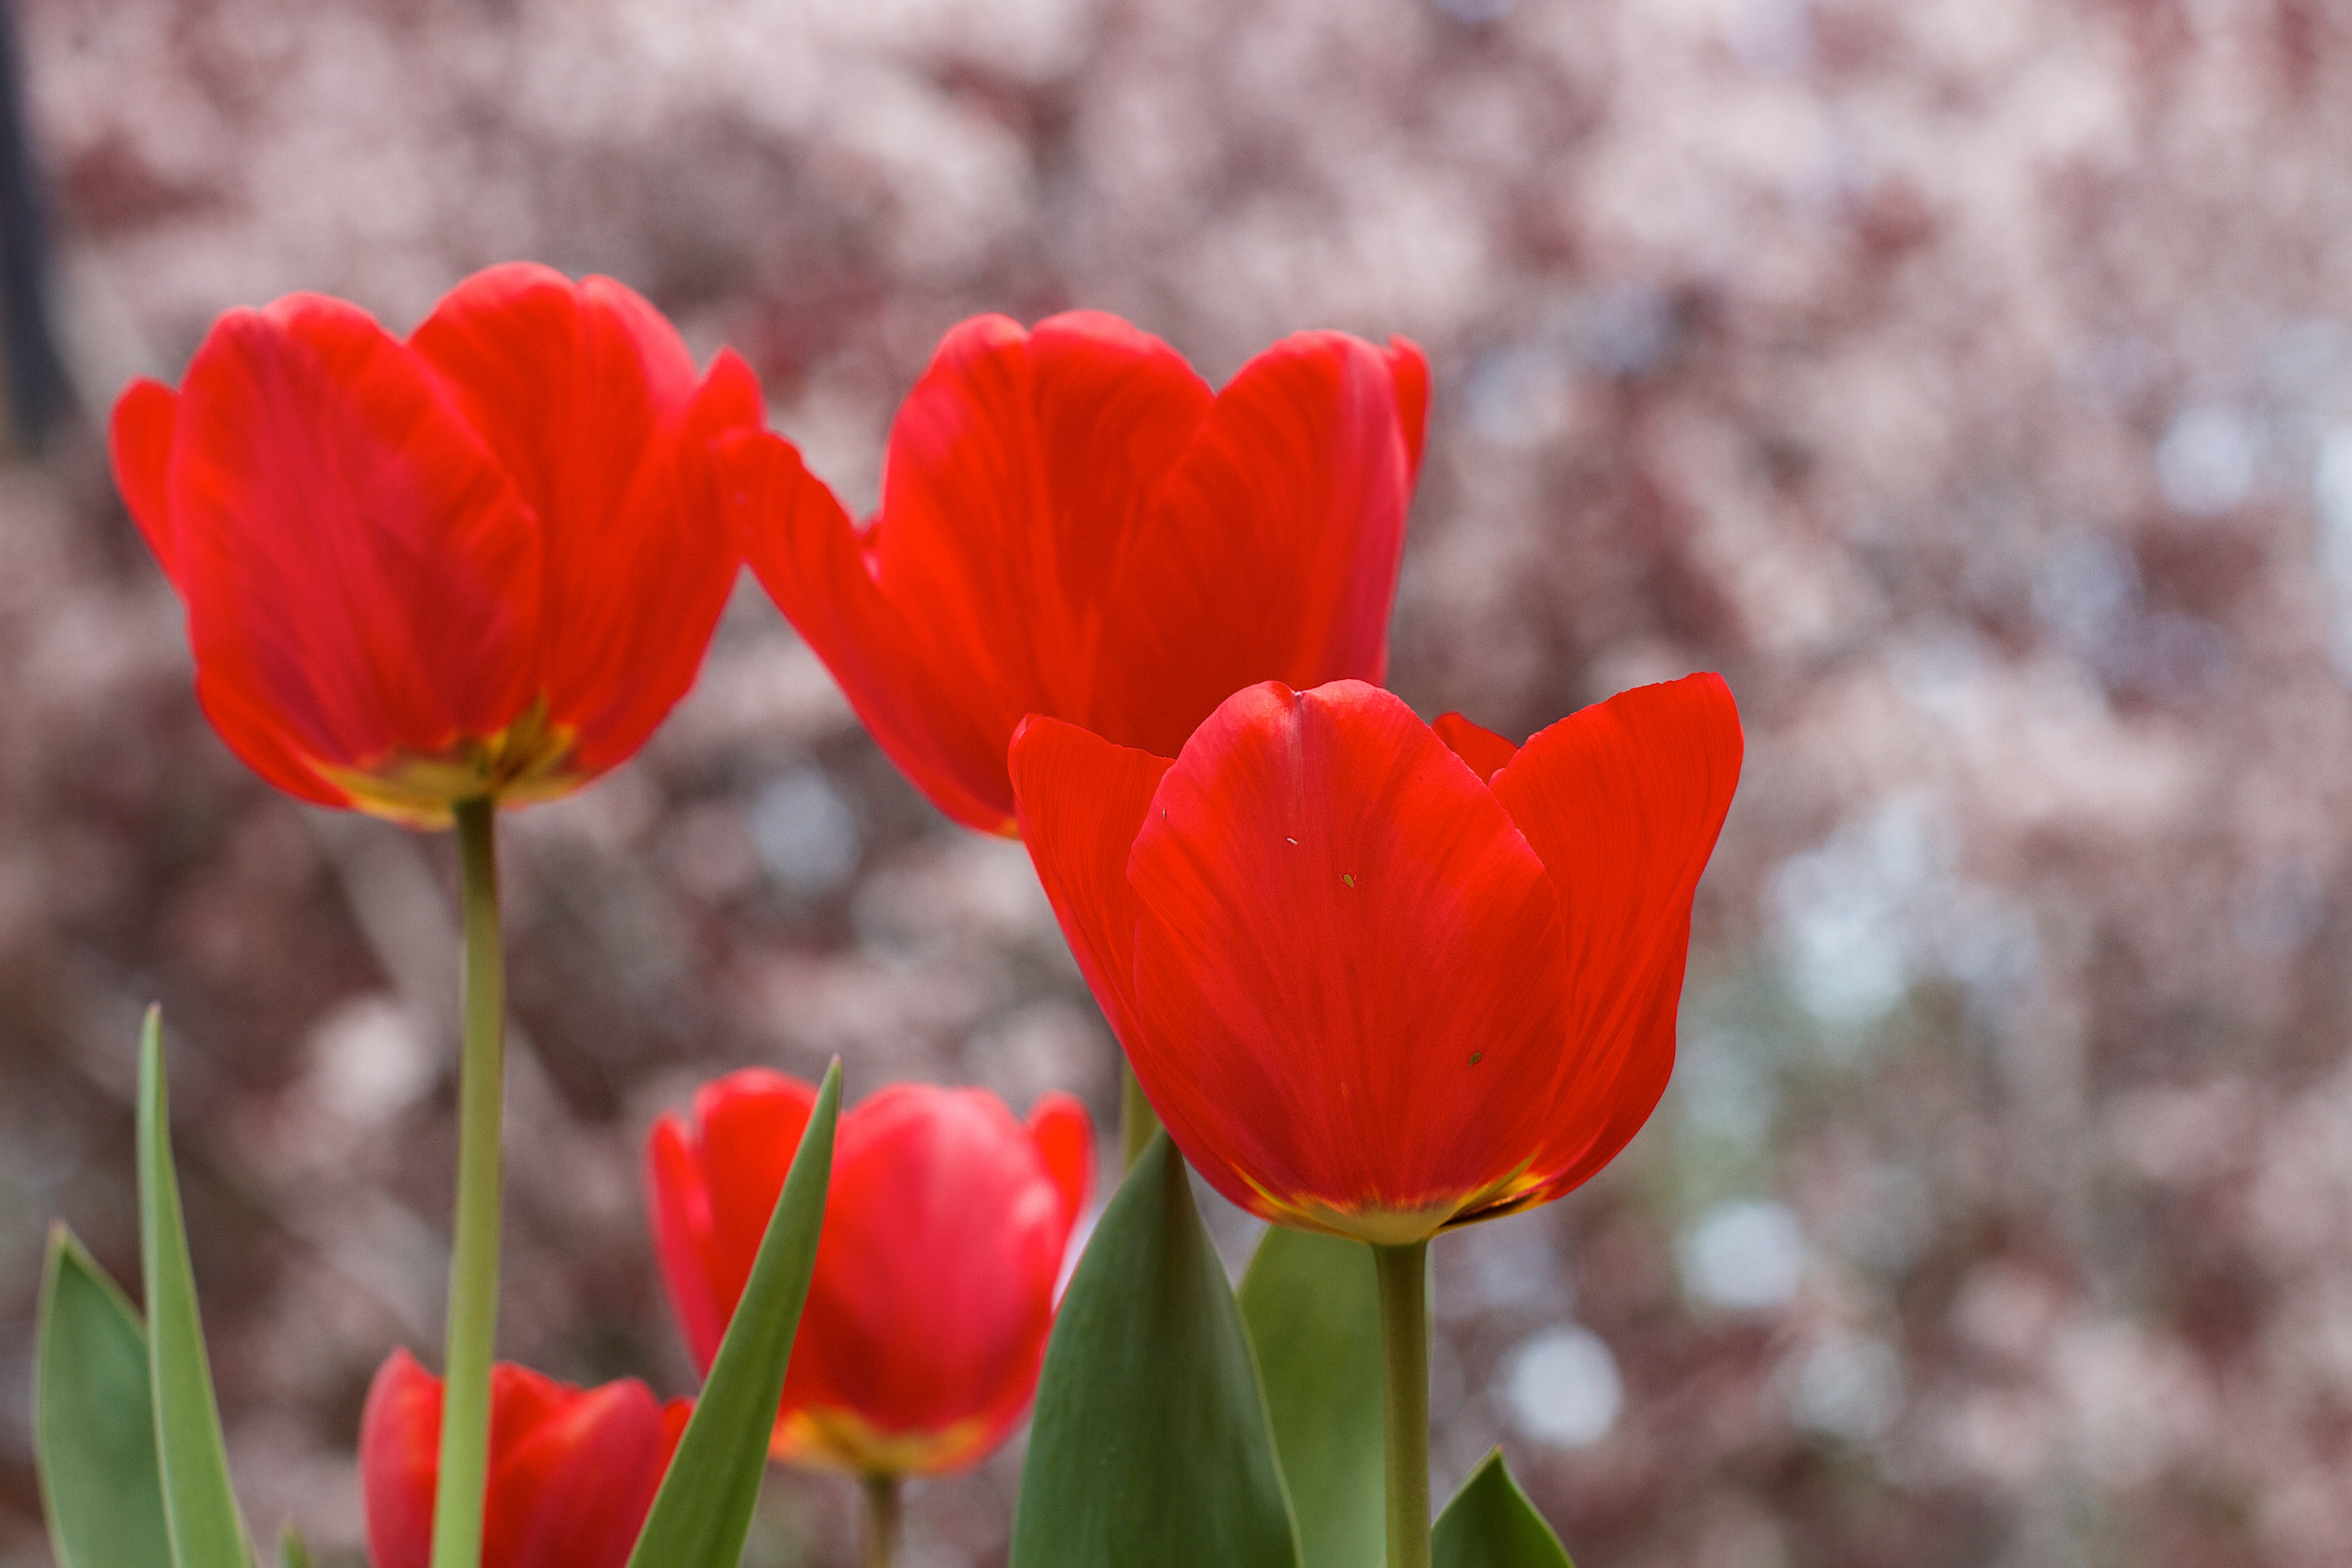
plant, flower, petal, tulip, red, flora, macro photography, flowering plant, plant stem, land plant